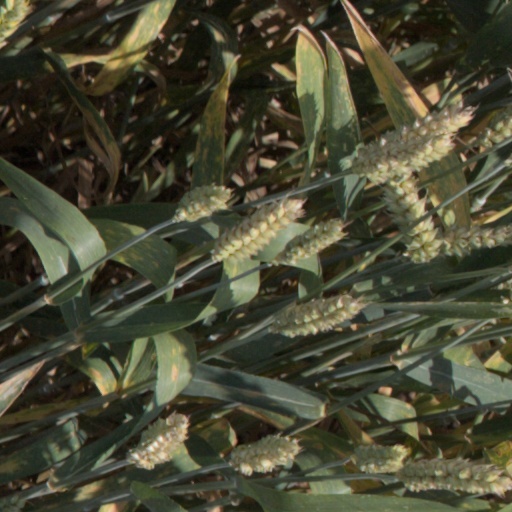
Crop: wheat